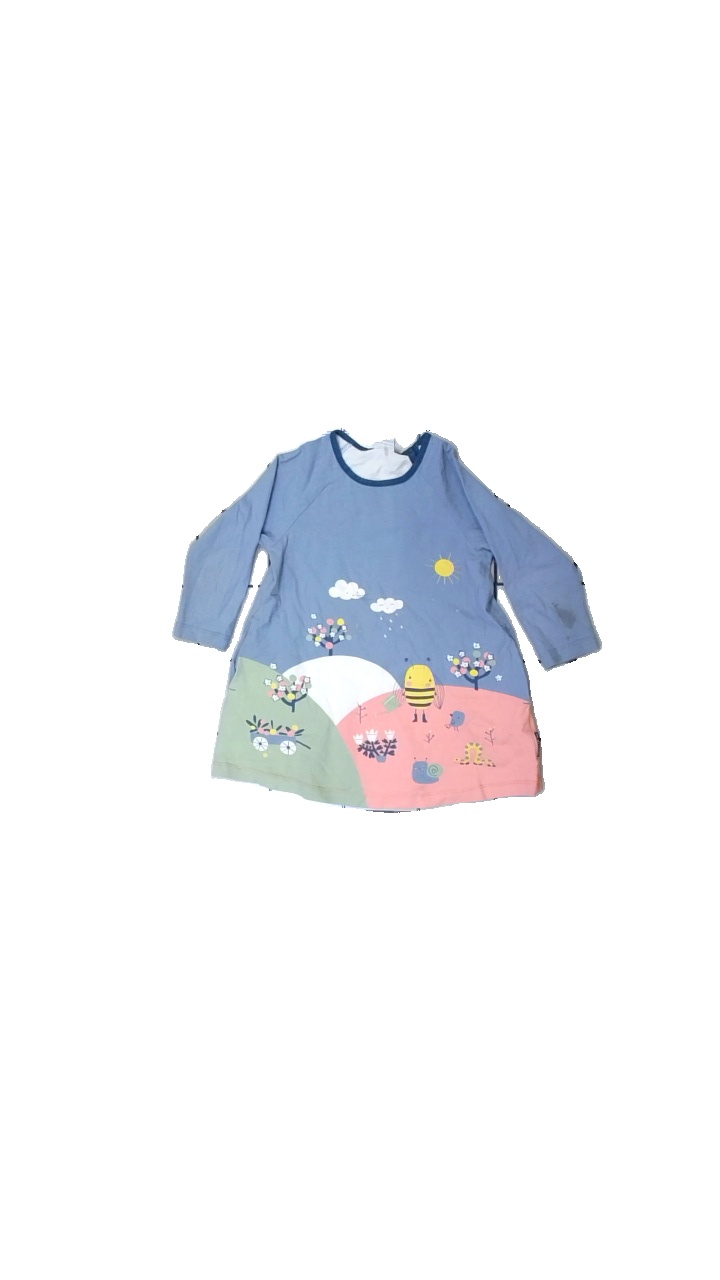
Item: Tunic (Children)
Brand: Polarn Och Pyret
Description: Multicolored cute tunic for kids from Polarn och Pyret, size 92. Poor condition.
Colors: Blue, Pink, White, Multicolor
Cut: Regular
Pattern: Animal print
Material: Unknown, low signal
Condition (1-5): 2
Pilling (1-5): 5
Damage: stains
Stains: Major
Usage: Export
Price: <50